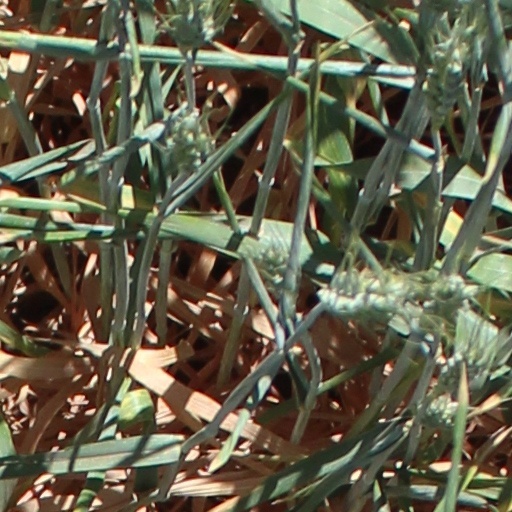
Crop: wheat